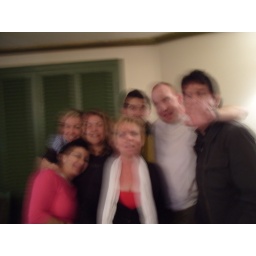
Ooh, blurry shot of random girls we met on the boat in Cairo.